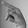
ASL letter: P